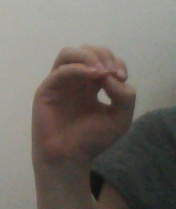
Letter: ha